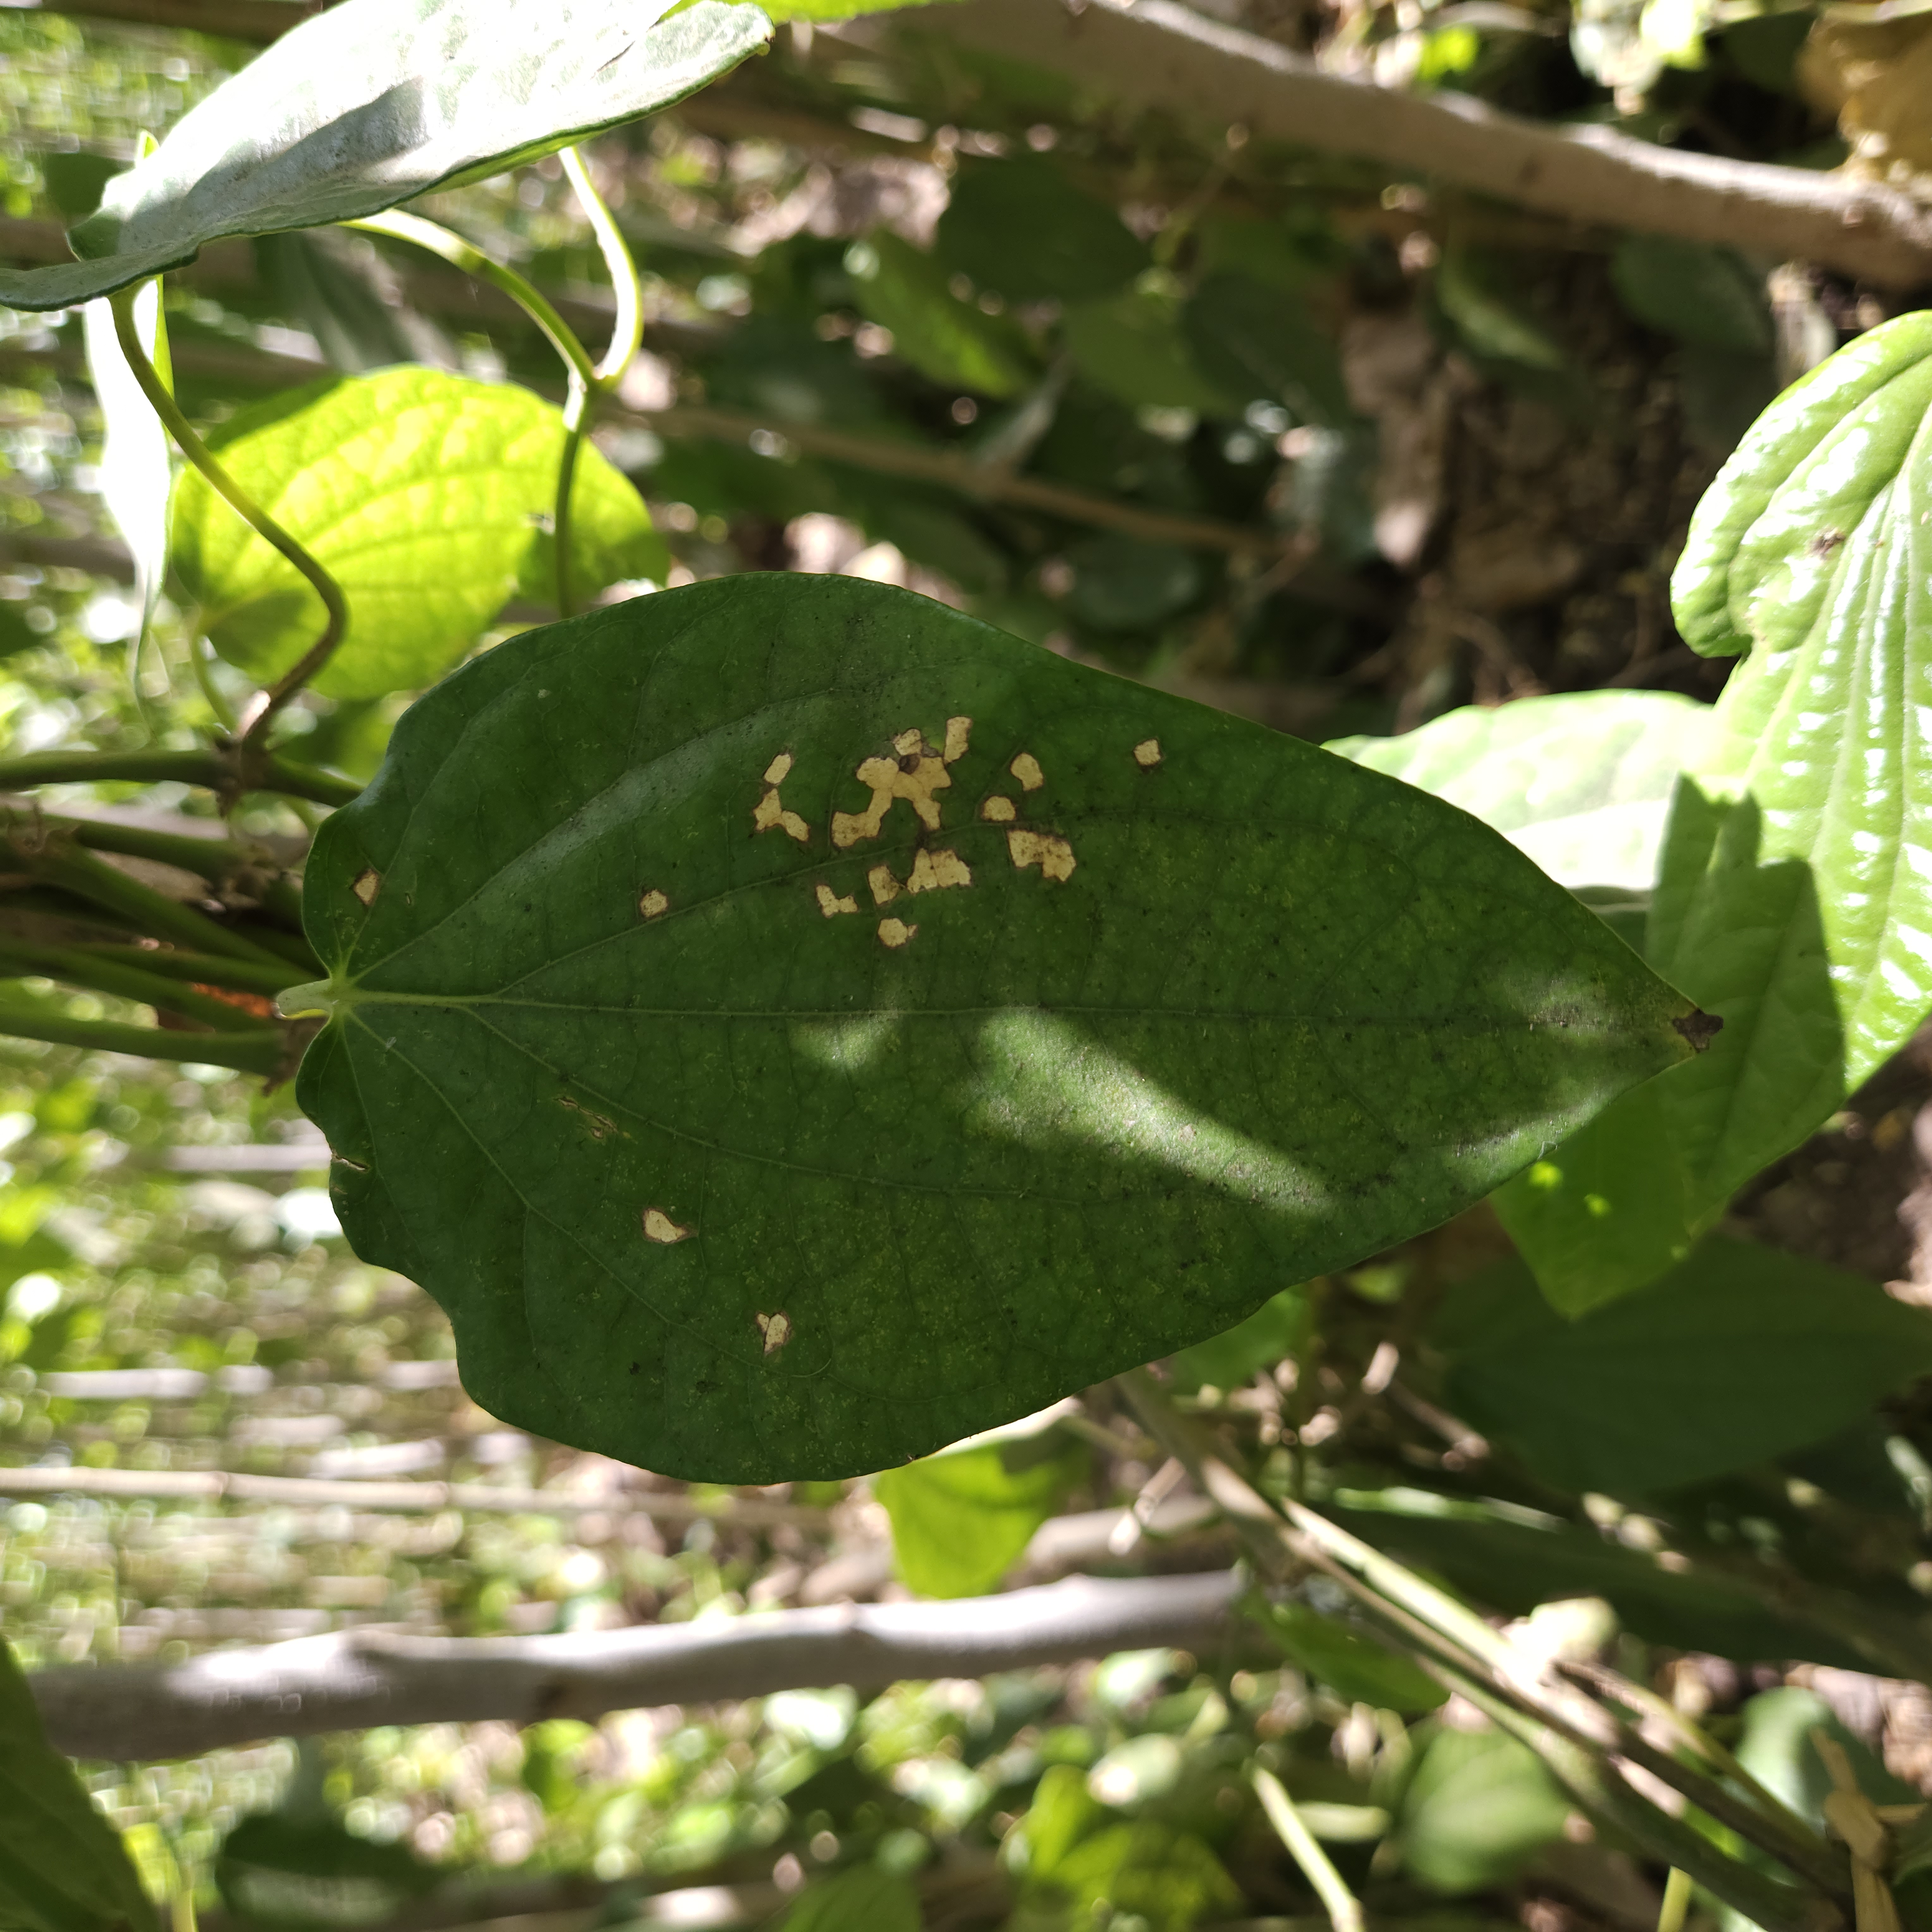
Label: Diseased